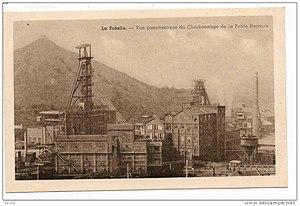
La Société anonyme des Charbonnages de la Grande Bacnure est une ancienne société charbonnière de la région de Liège, dont la concession se situait en aval de Liège en rive gauche de la Meuse sur les territoires des anciennes communes de Liège, Vottem, et Herstal.